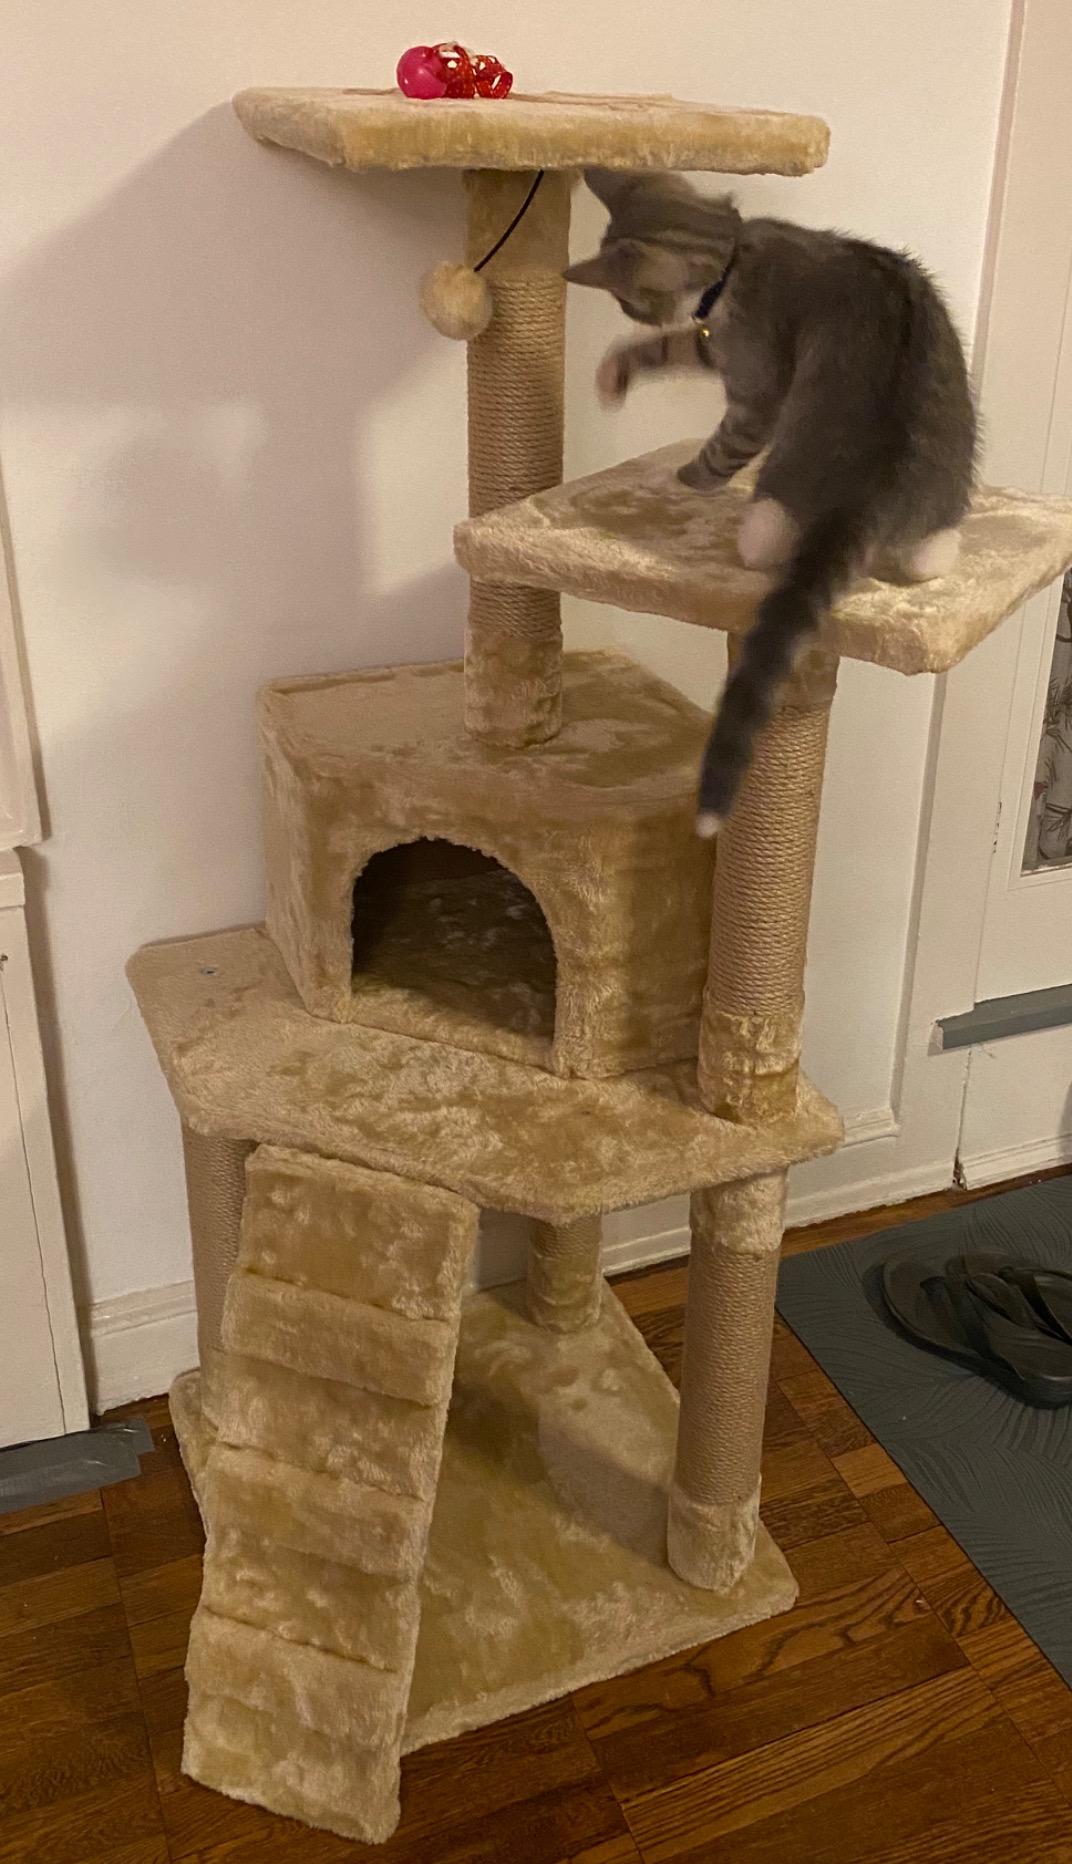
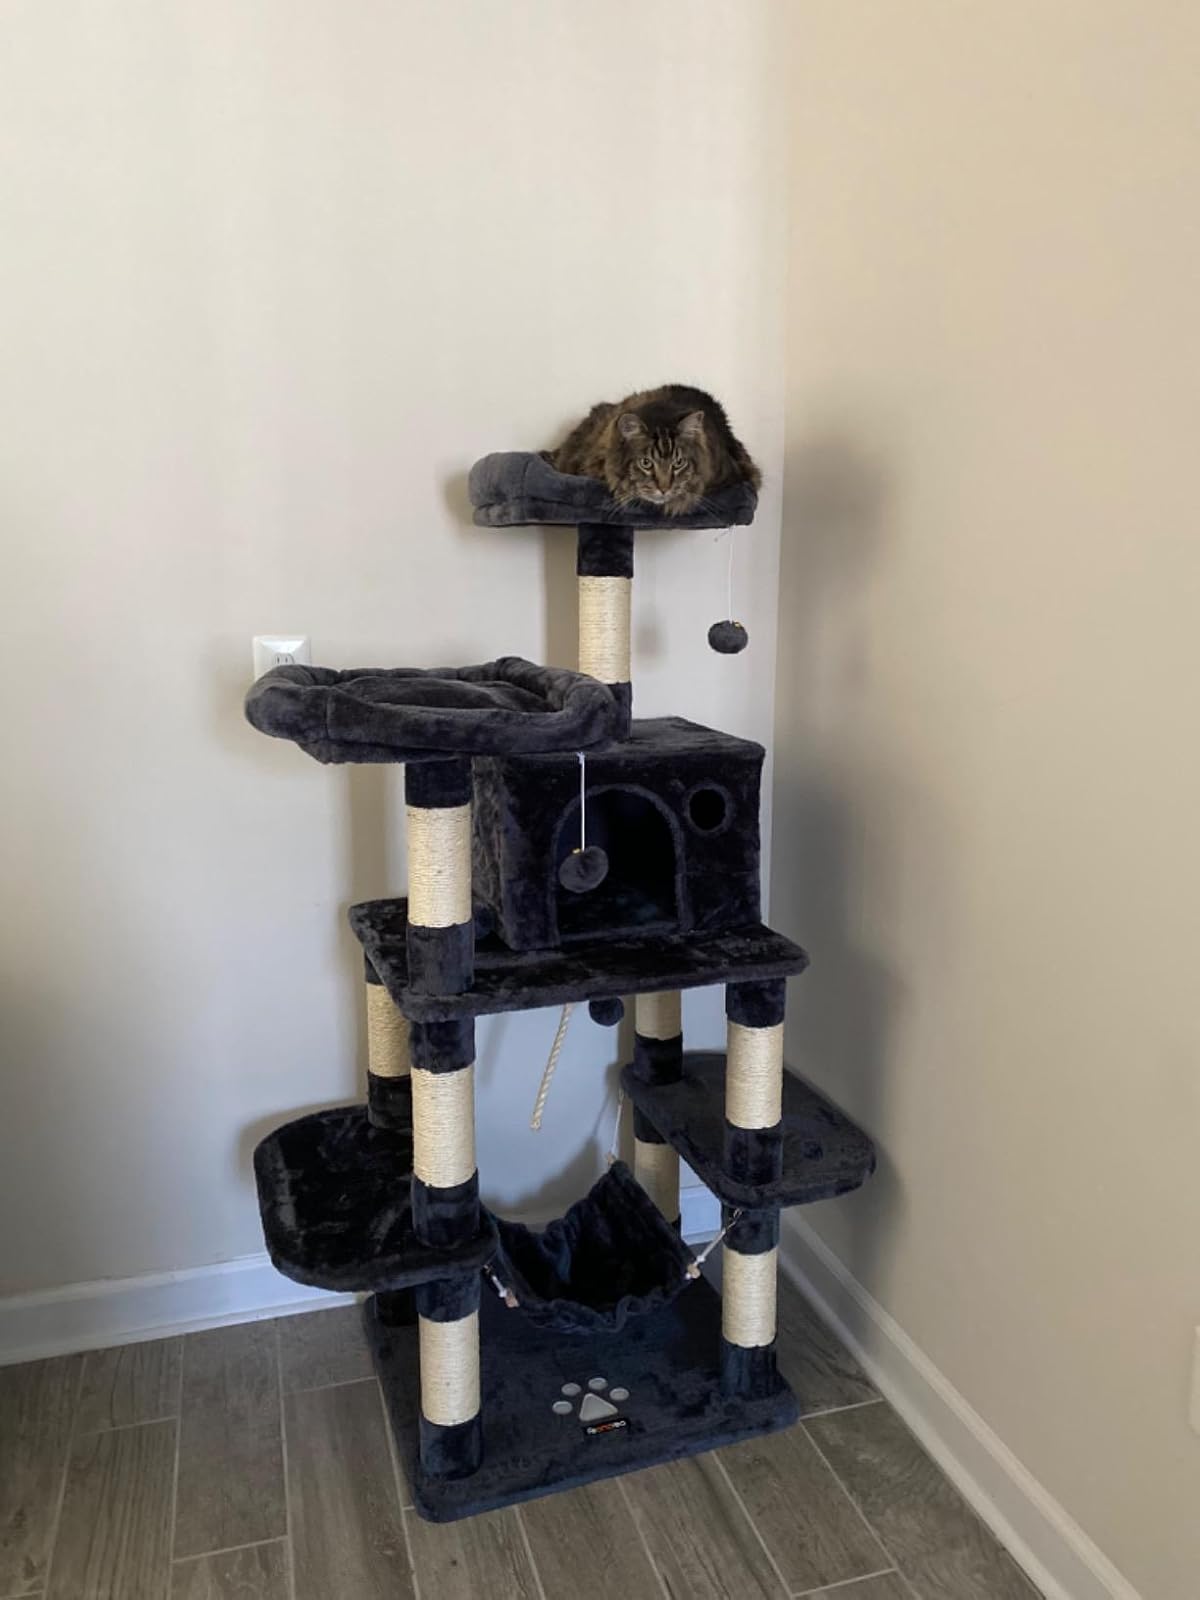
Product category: items_cat tree
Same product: no